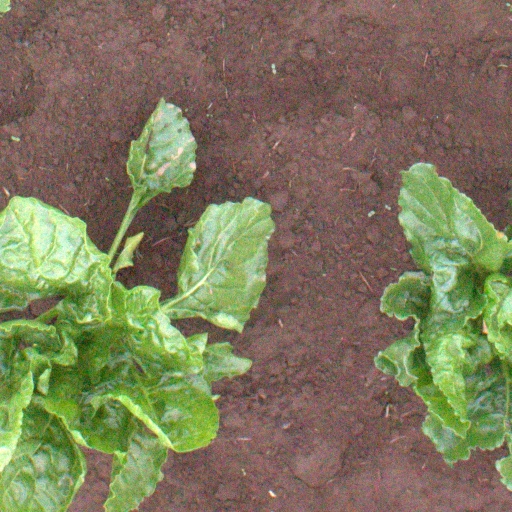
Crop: sugar beet